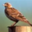
Label: bird